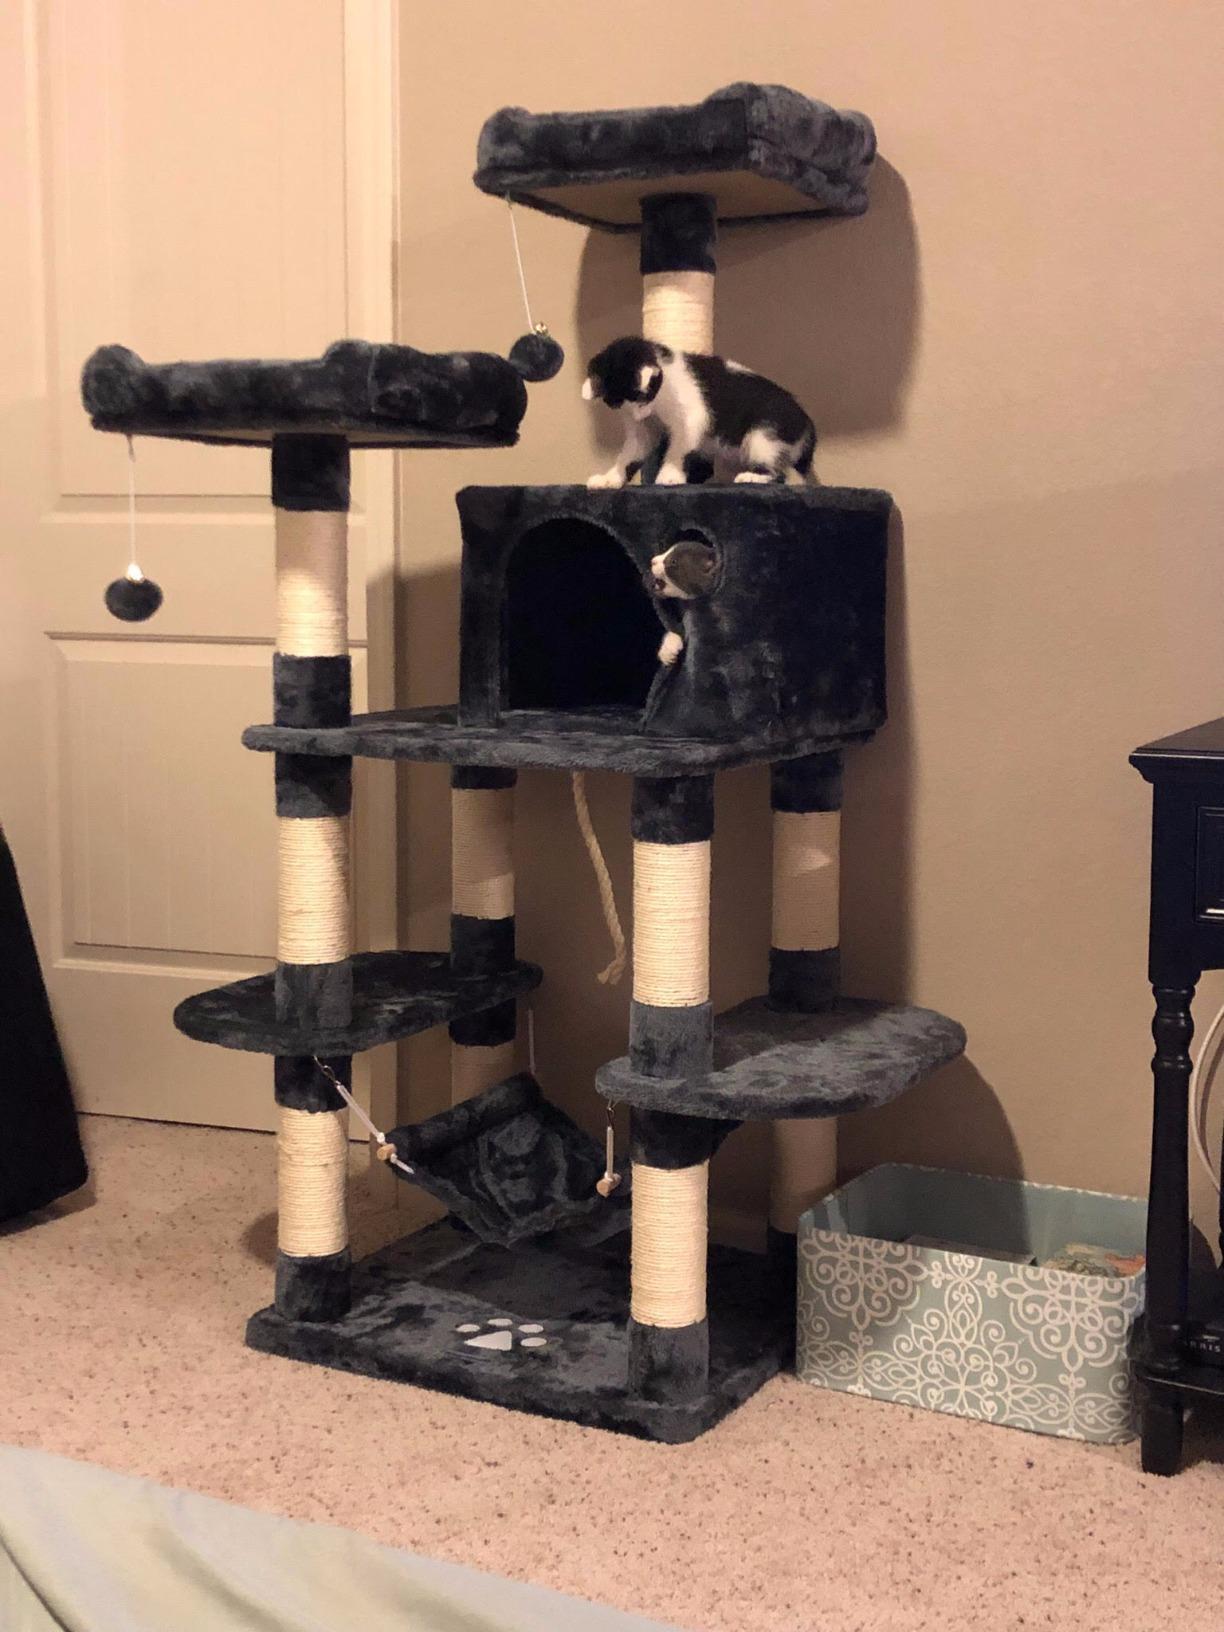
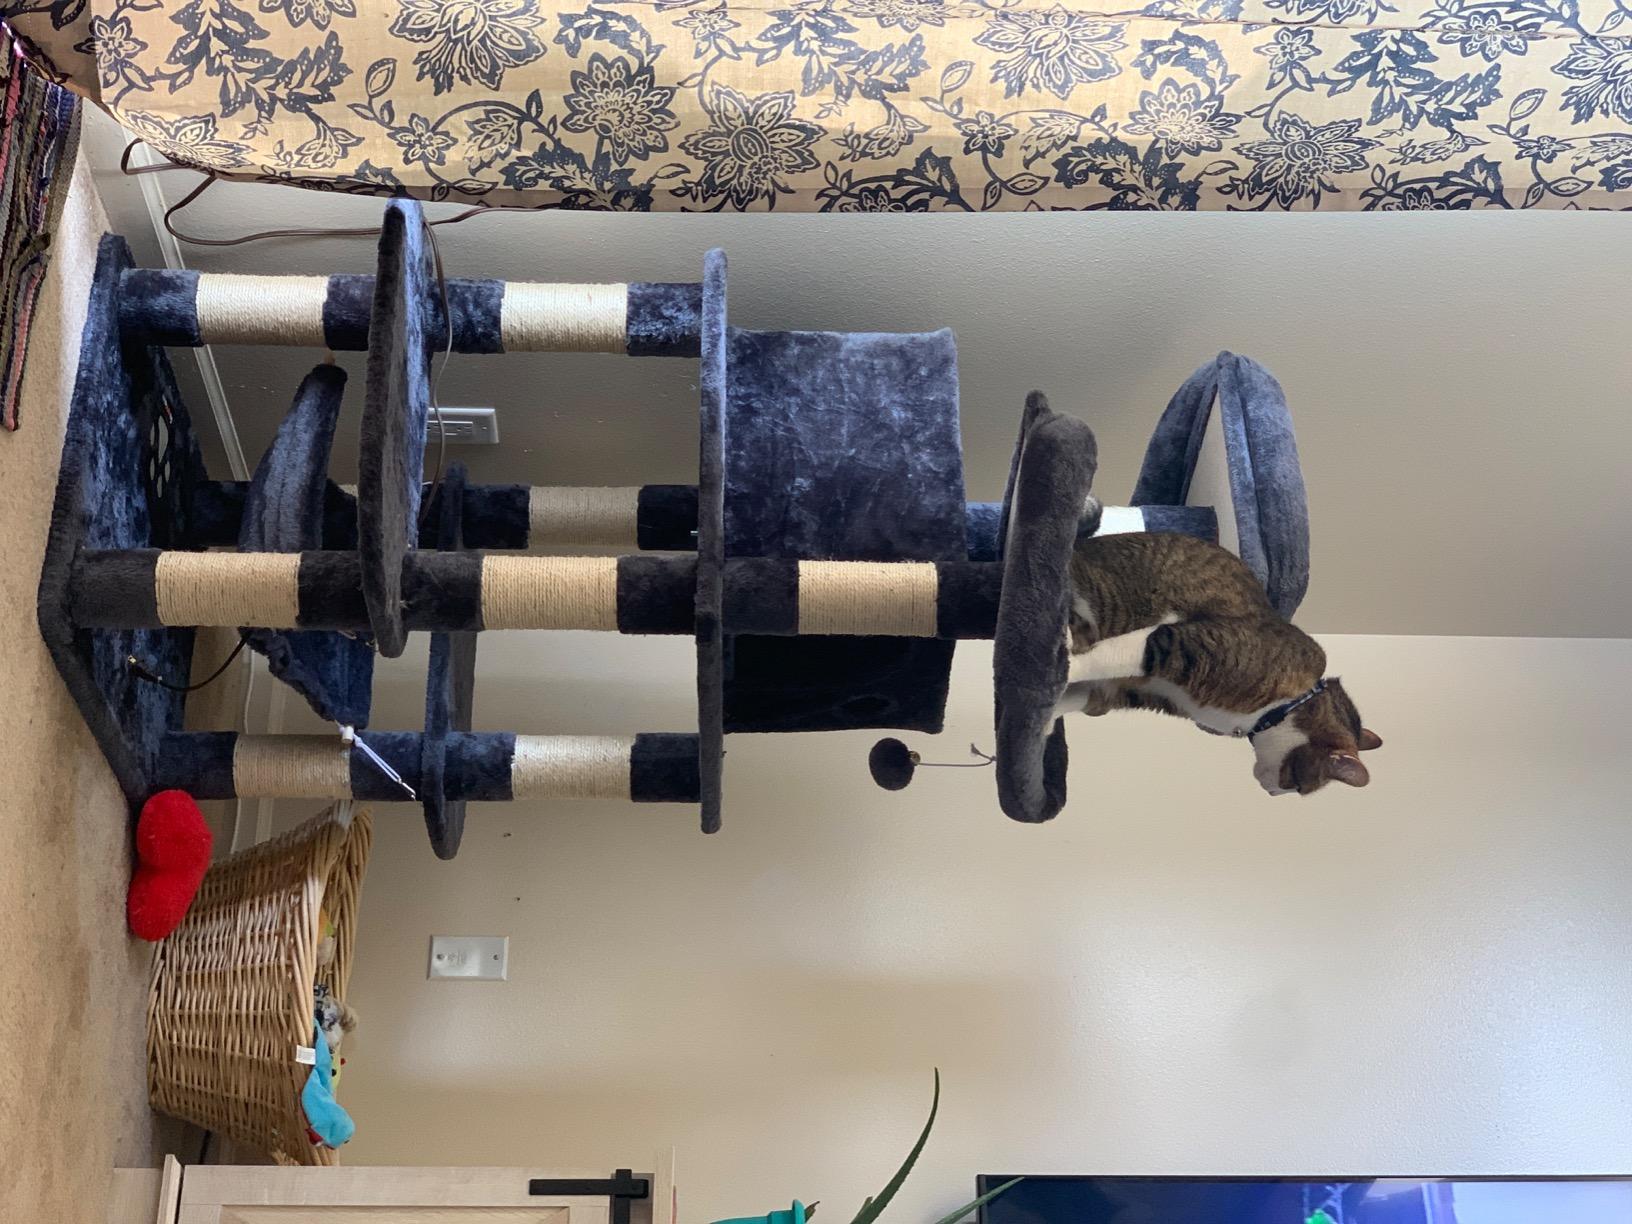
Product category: items_cat tree
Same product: yes